Big George Foreman

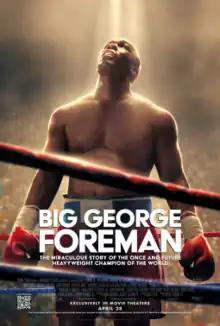
Theatrical release poster

Big George Foreman: The Miraculous Story of the Once and Future Heavyweight Champion of the World (or simply Big George Foreman) is a 2023 American biographical sports drama film on the life of world heavyweight boxing champion George Foreman, played by Khris Davis. It was directed by George Tillman Jr. and also stars Jasmine Mathews, John Magaro, Sullivan Jones, Lawrence Gilliard Jr., Sonja Sohn and Forest Whitaker.